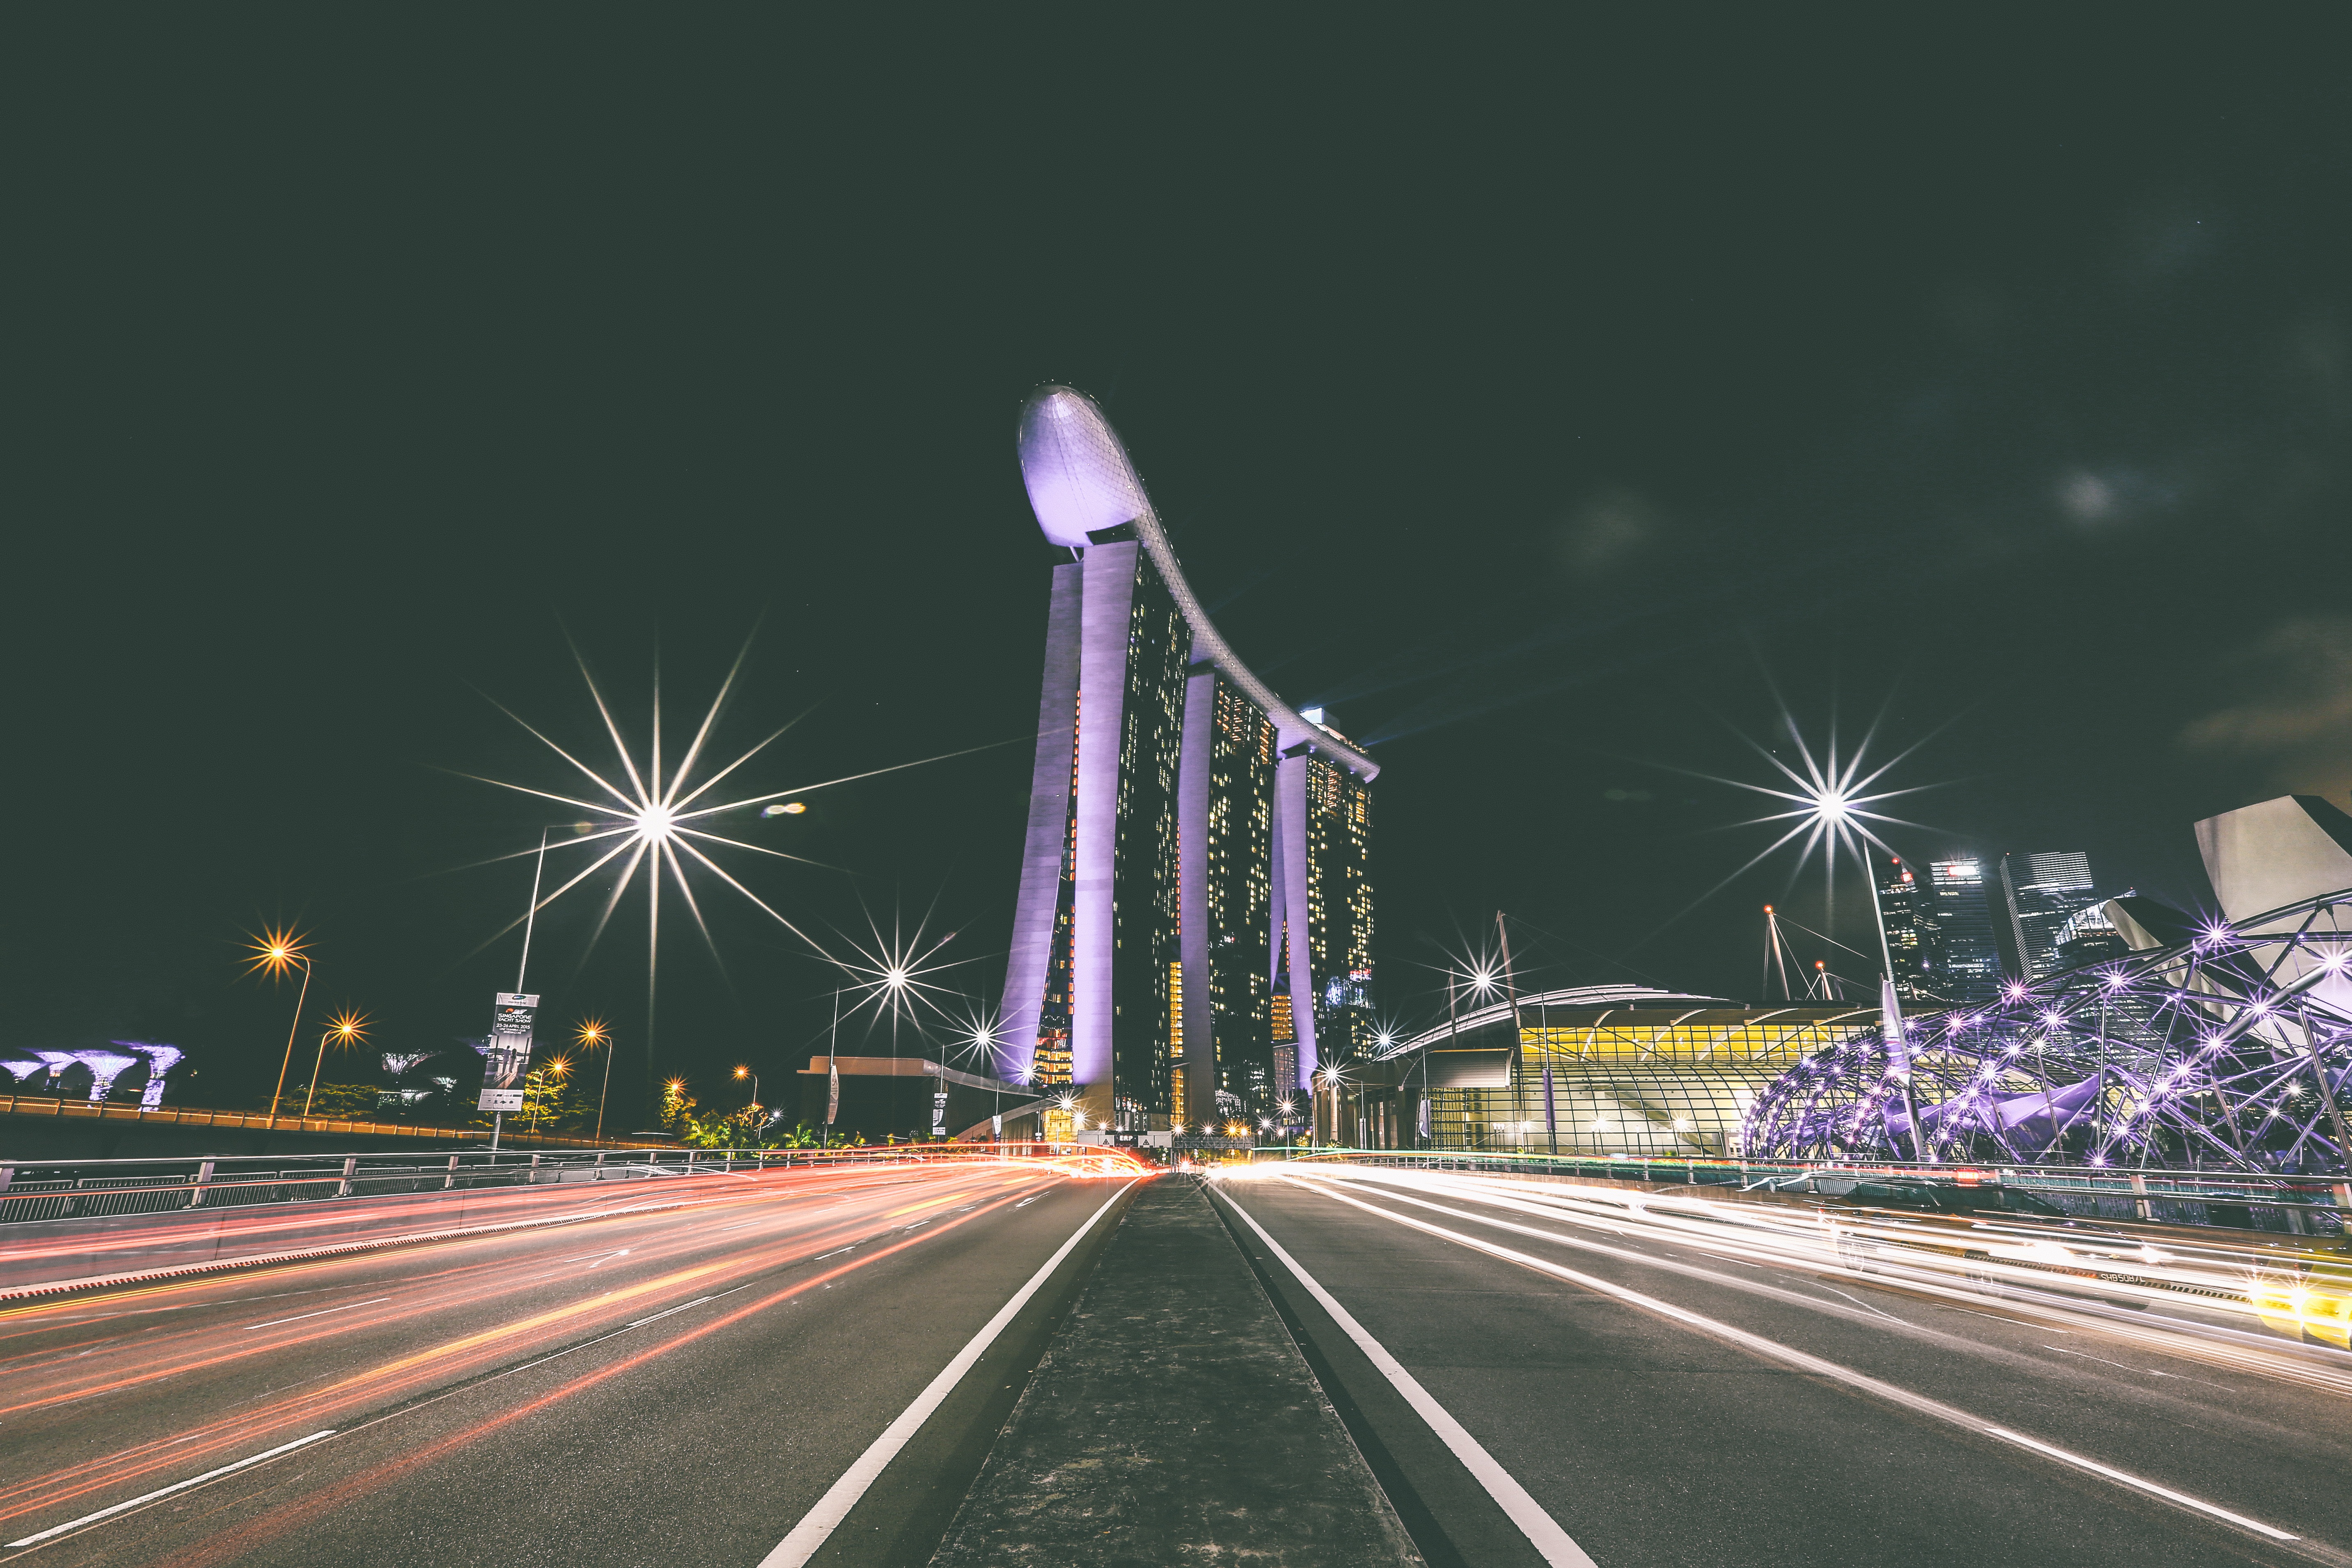
architecture, road, bridge, street, night, view, highway, city, skyscraper, urban, cityscape, downtown, travel, dark, construction, asia, landmark, exterior, tourism, lighting, modern, stadium, illuminated, lights, buildings, hotel, infrastructure, famous, contemporary, singapore, nonbuilding structure, marina sands bay